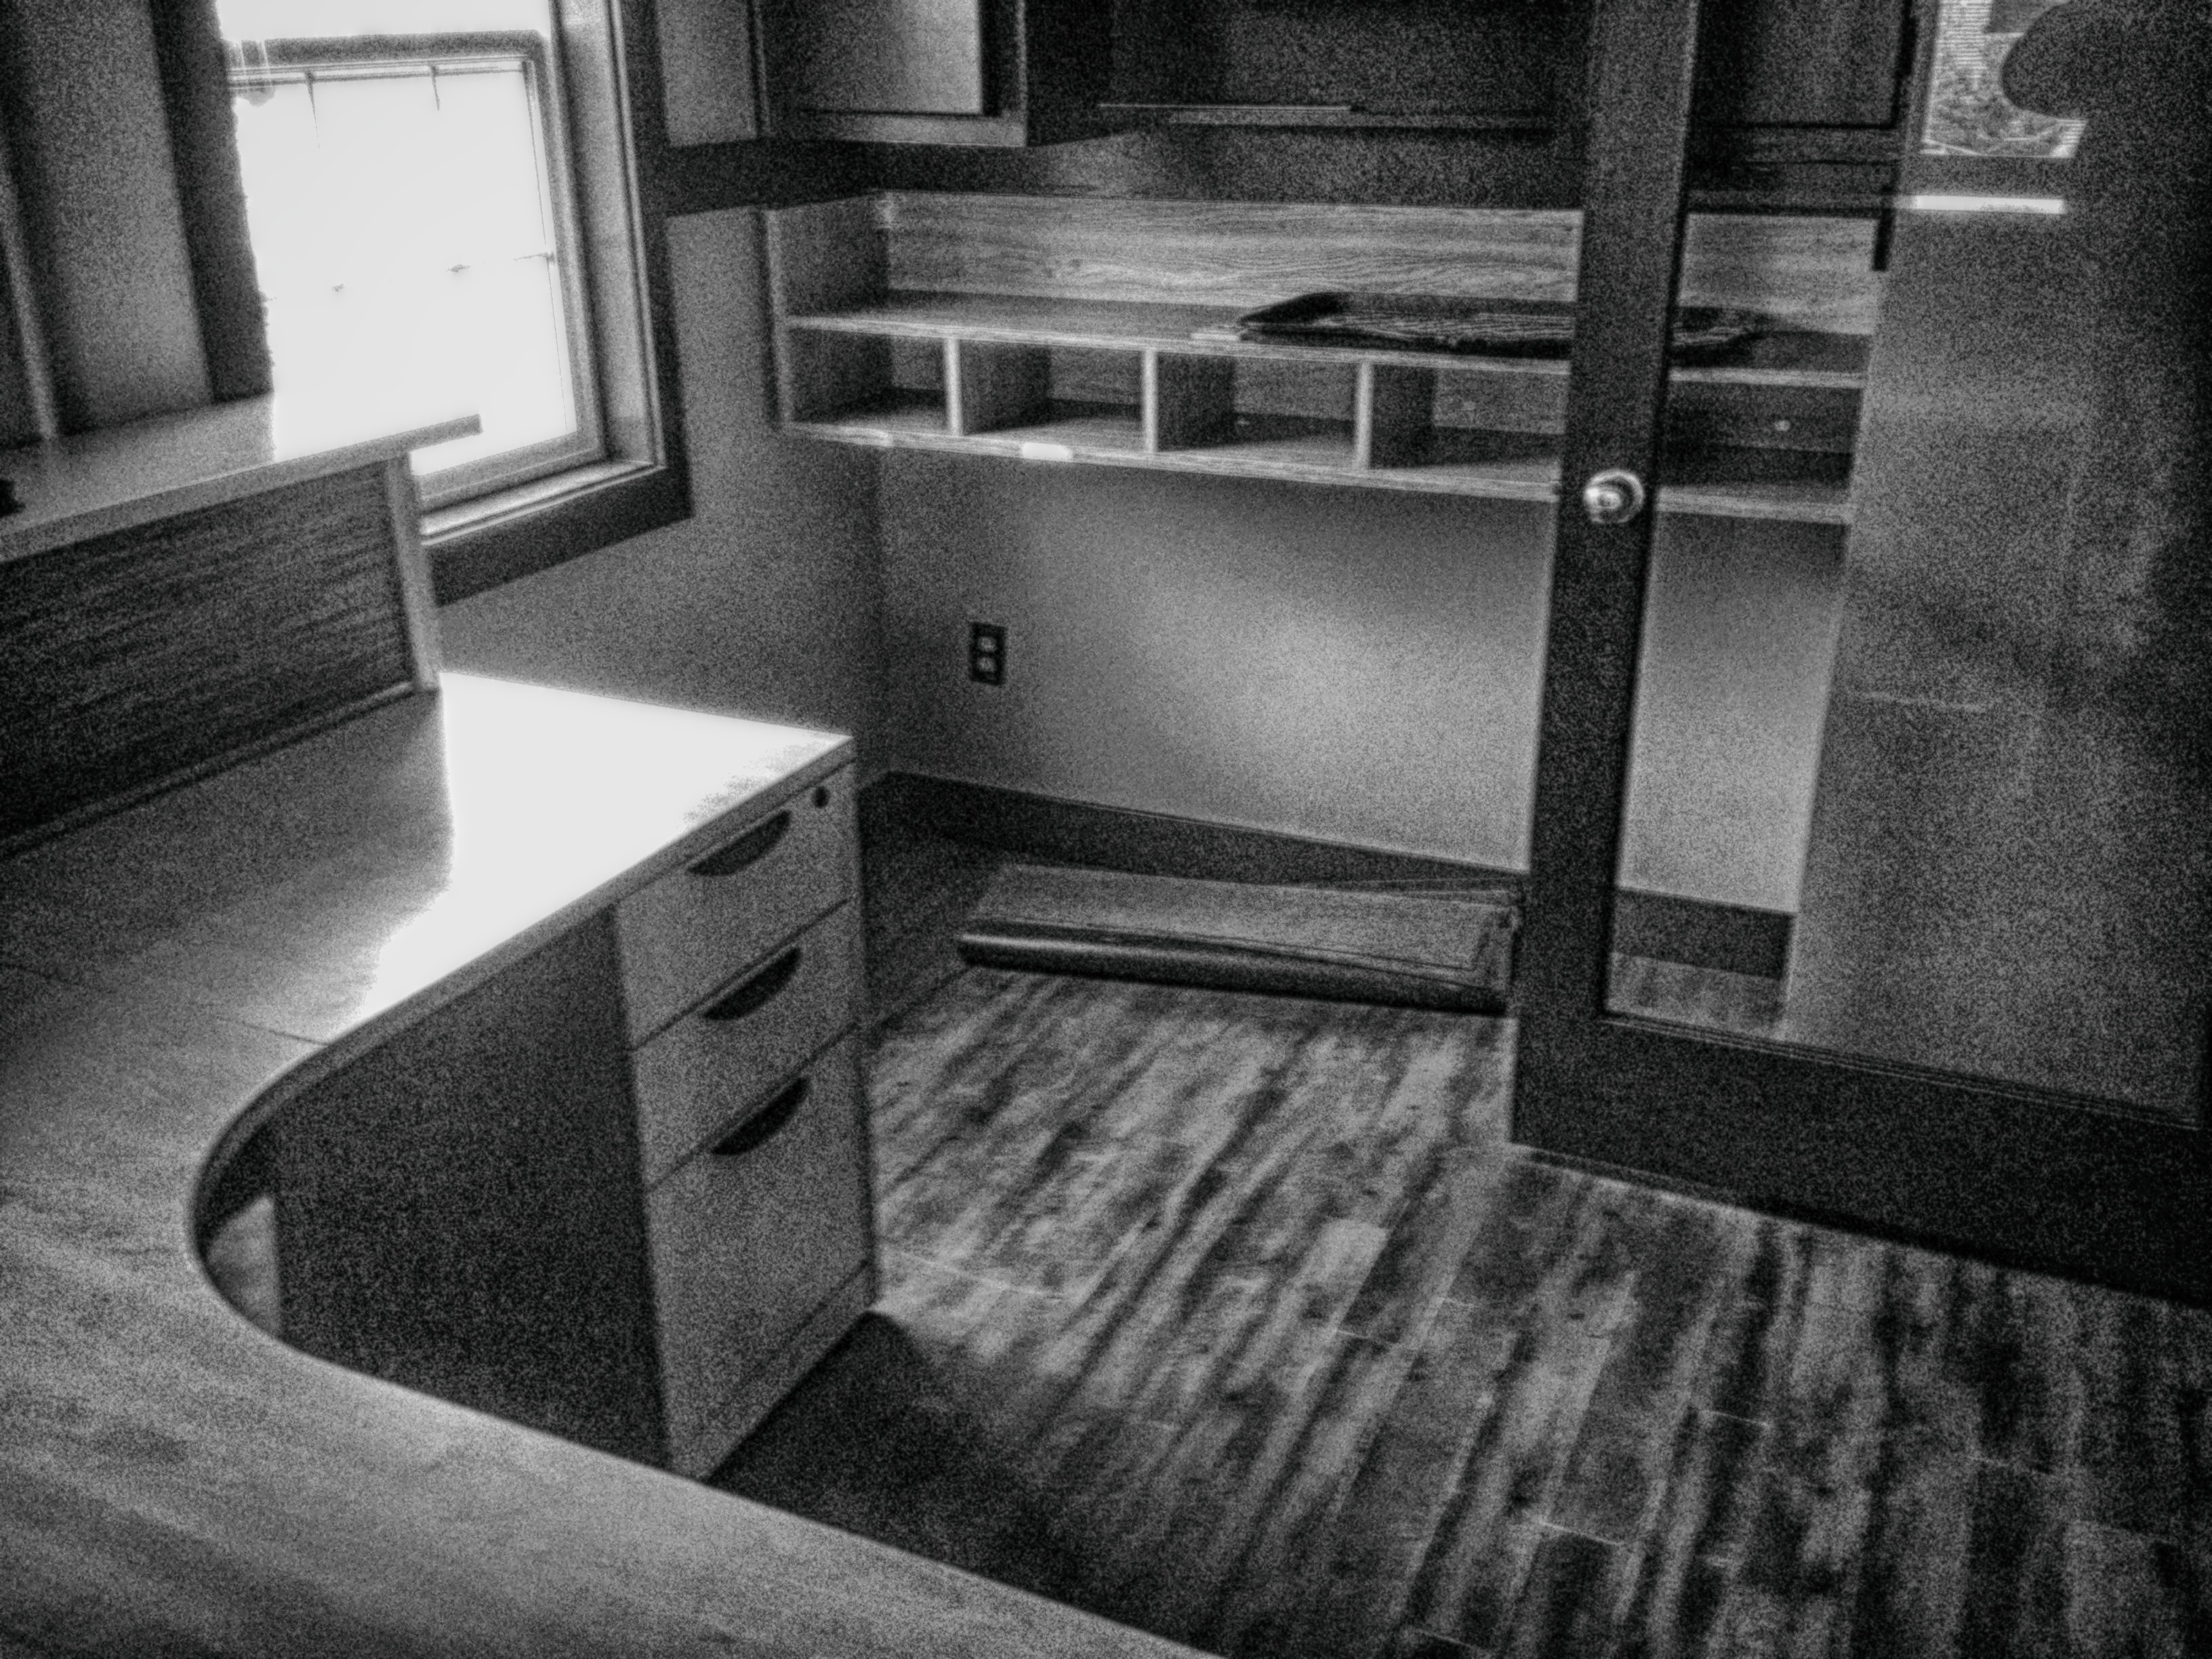
table, black and white, wood, white, photography, house, floor, darkness, black, furniture, room, monochrome, design, shape, flooring, monochrome photography